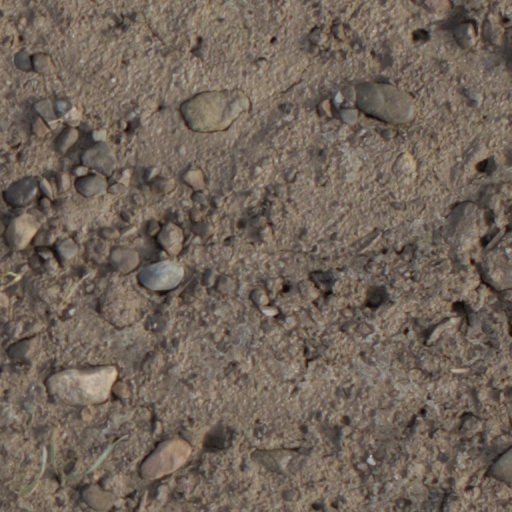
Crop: wheat